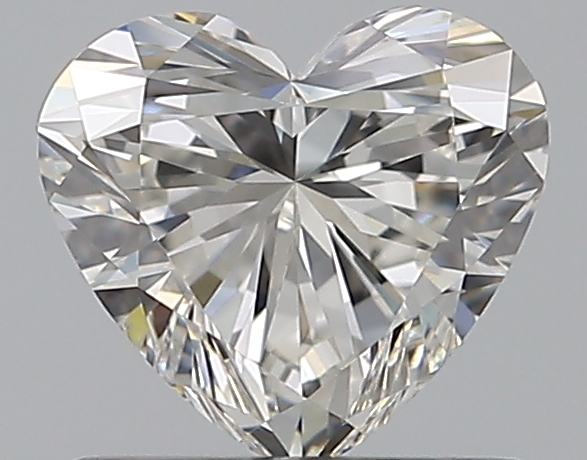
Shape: heart
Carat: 0.7
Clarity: VVS1
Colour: H
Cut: EX
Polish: EX
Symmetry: EX
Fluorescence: N
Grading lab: GIA
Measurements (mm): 5.57 x 6.12 x 3.54